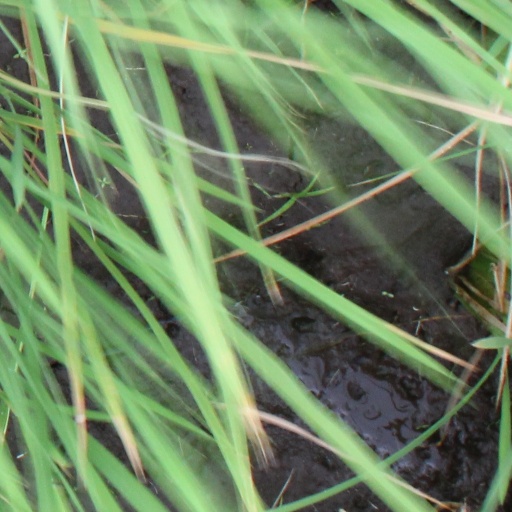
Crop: rice